Rhythm and Blues (professional wrestling)

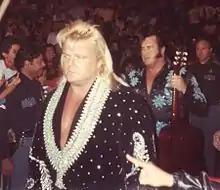
Greg Valentine (left) and The Honky Tonk Man

Rhythm & Blues was a tag team composed of The Honky Tonk Man and Greg "The Hammer" Valentine in the World Wrestling Federation from 1989 to 1991 and later on in the independent circuit for a short run.